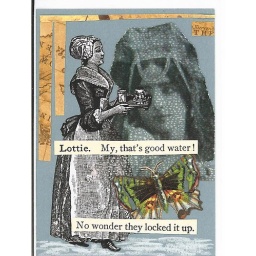
&amp;quot;Humorous&amp;quot; dialogue from a play over a collage with clip art, transparency, butterfly sticker, and bits of paper